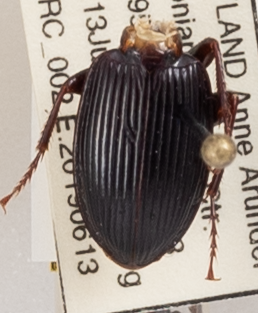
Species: Pterostichus stygicus
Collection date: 2019-06-13
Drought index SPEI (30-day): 0.072
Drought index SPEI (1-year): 2.09
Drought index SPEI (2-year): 2.01